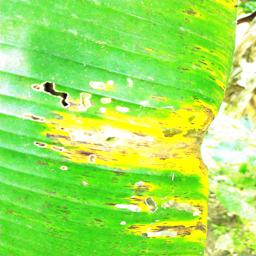
Label: YELLOW SIGATOKA